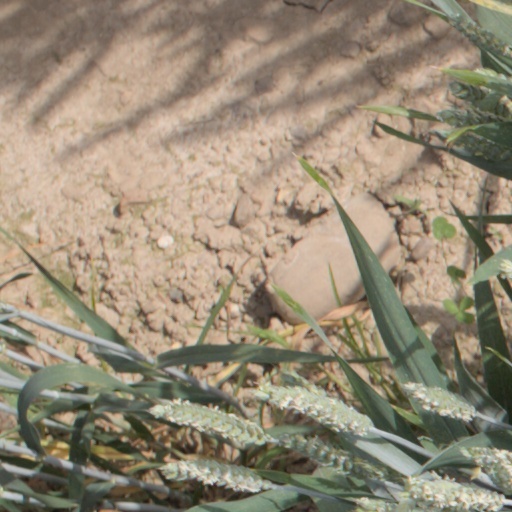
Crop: wheat